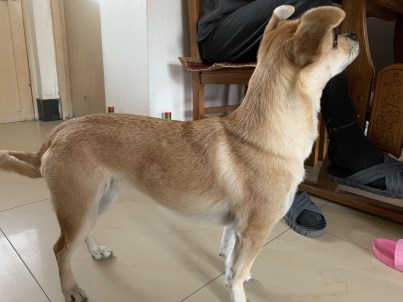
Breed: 3336-n000121-chinese_rural_dog